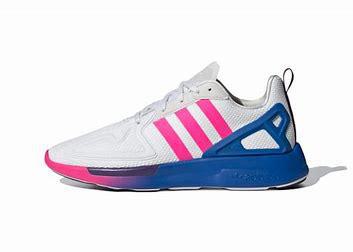
Brand: Adidas
Model: ZX 2K Flux